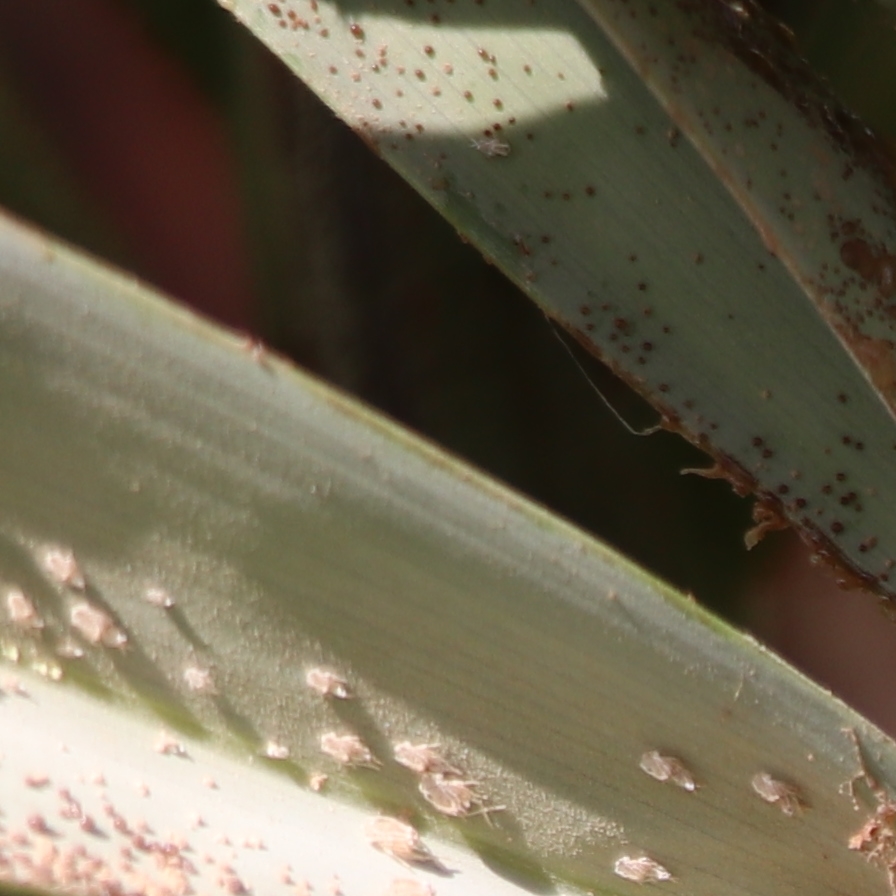
Label: Dubas